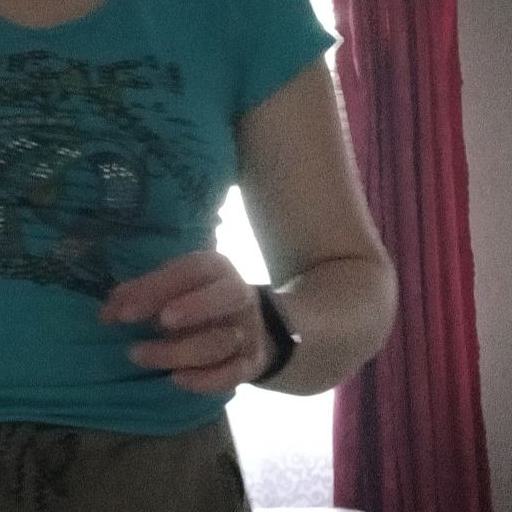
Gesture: no_gesture